Sky position (RA, Dec in degrees): 227.585, 2.307
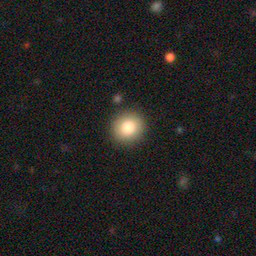
Galaxy morphology: Round Smooth Galaxies